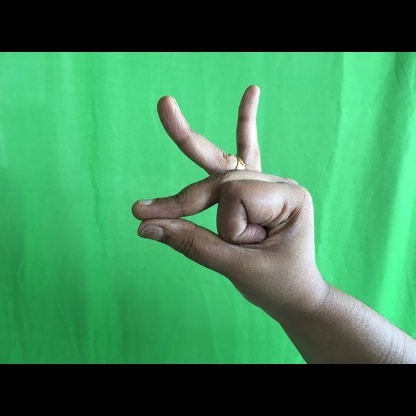
Mudra: Bramaram